Shibo Avenue station

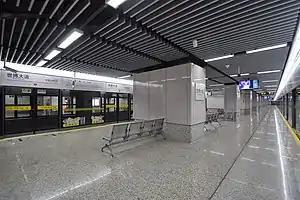
Island platform

Shibo Avenue is a station on Line 13 of the Shanghai Metro. It served as the eastern terminus of the line until 30 December 2018, when the extension of Line 13 to opened.